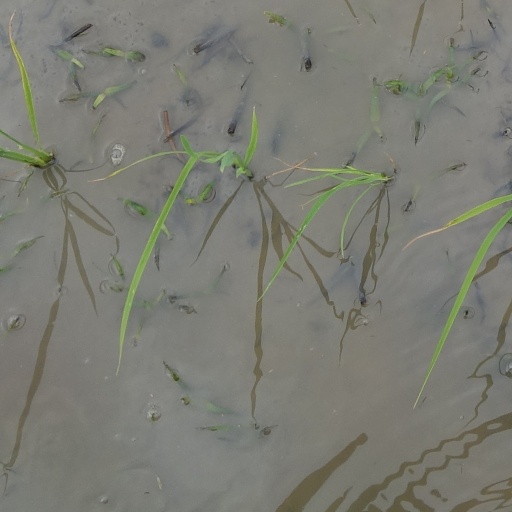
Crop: rice